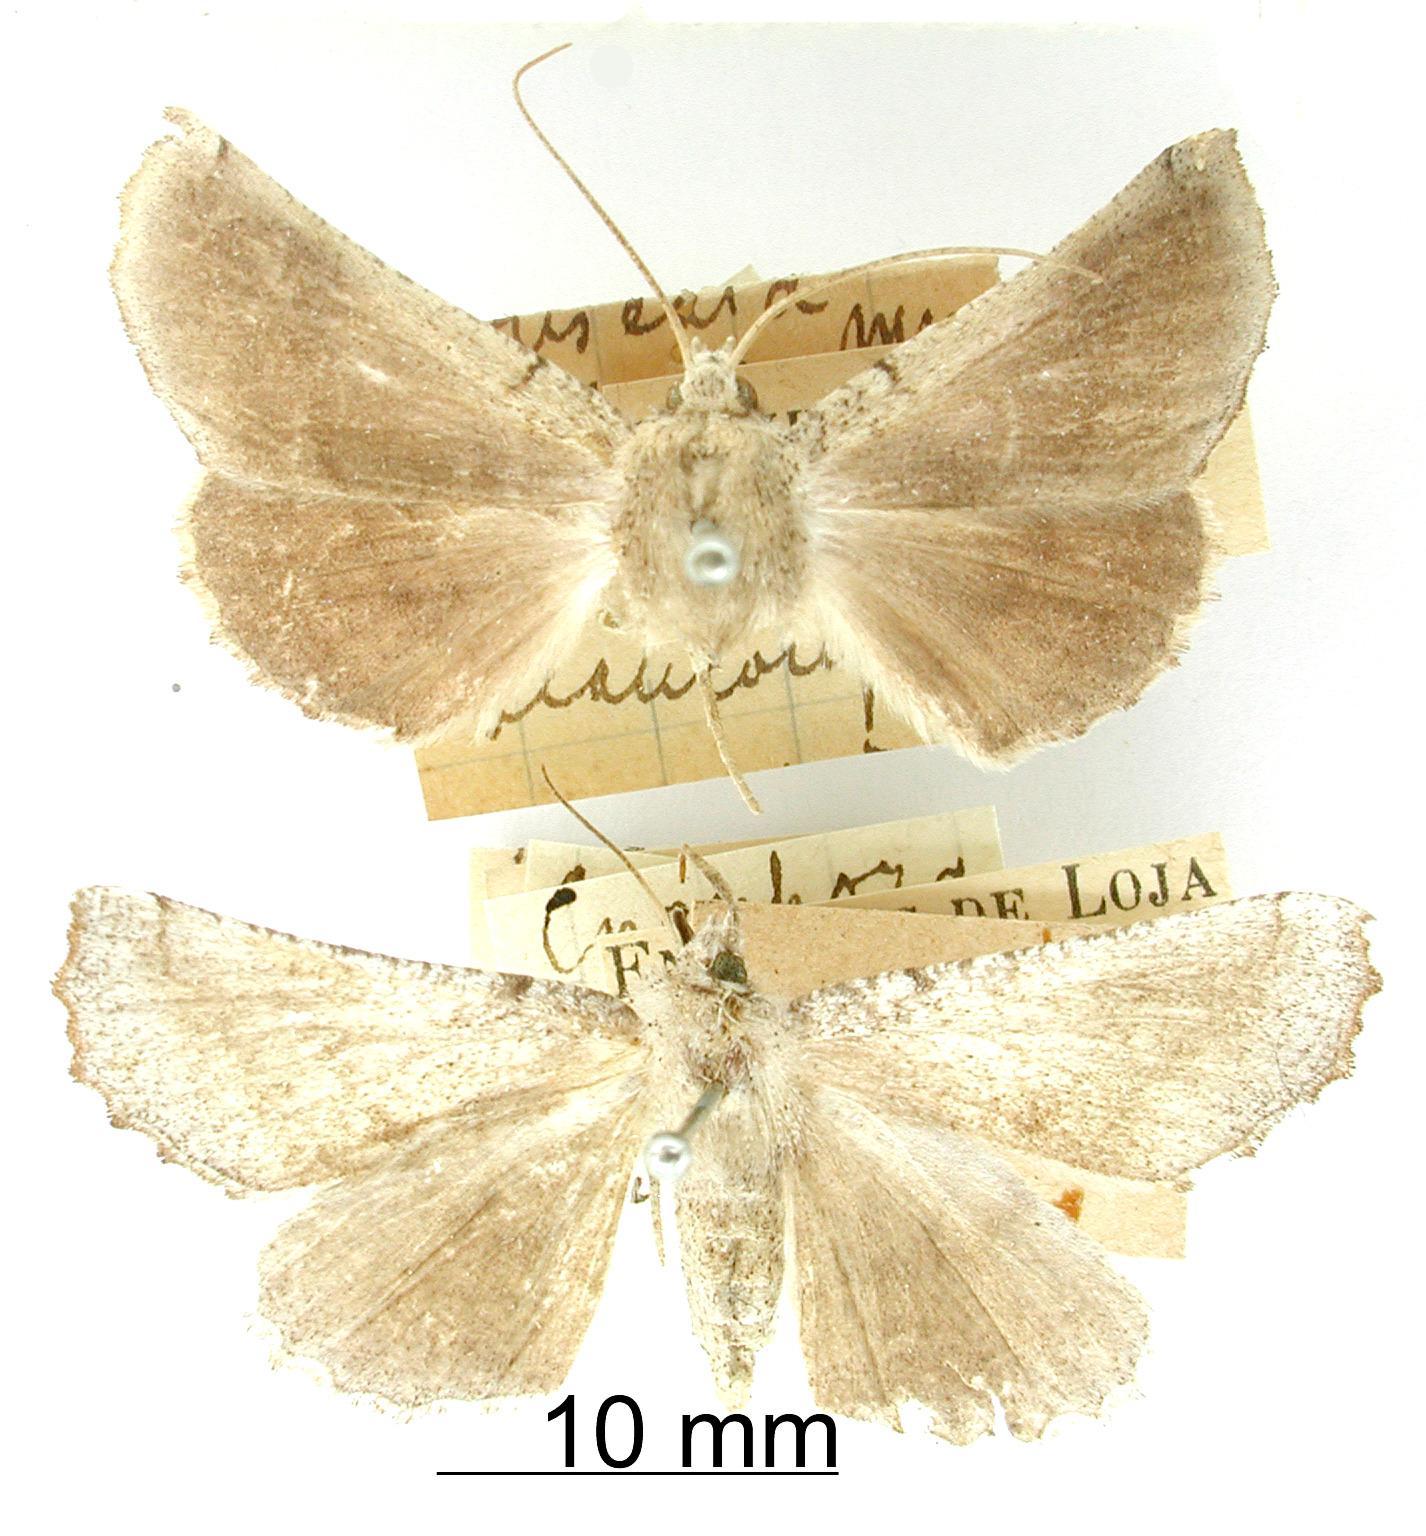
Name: Cnephora cana
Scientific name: Cnephora cana Dognin, 1911
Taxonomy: Animalia, Arthropoda, Insecta, Lepidoptera, Geometridae, Ennominae
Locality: Environs de Loja, Ecuador, Ecuador